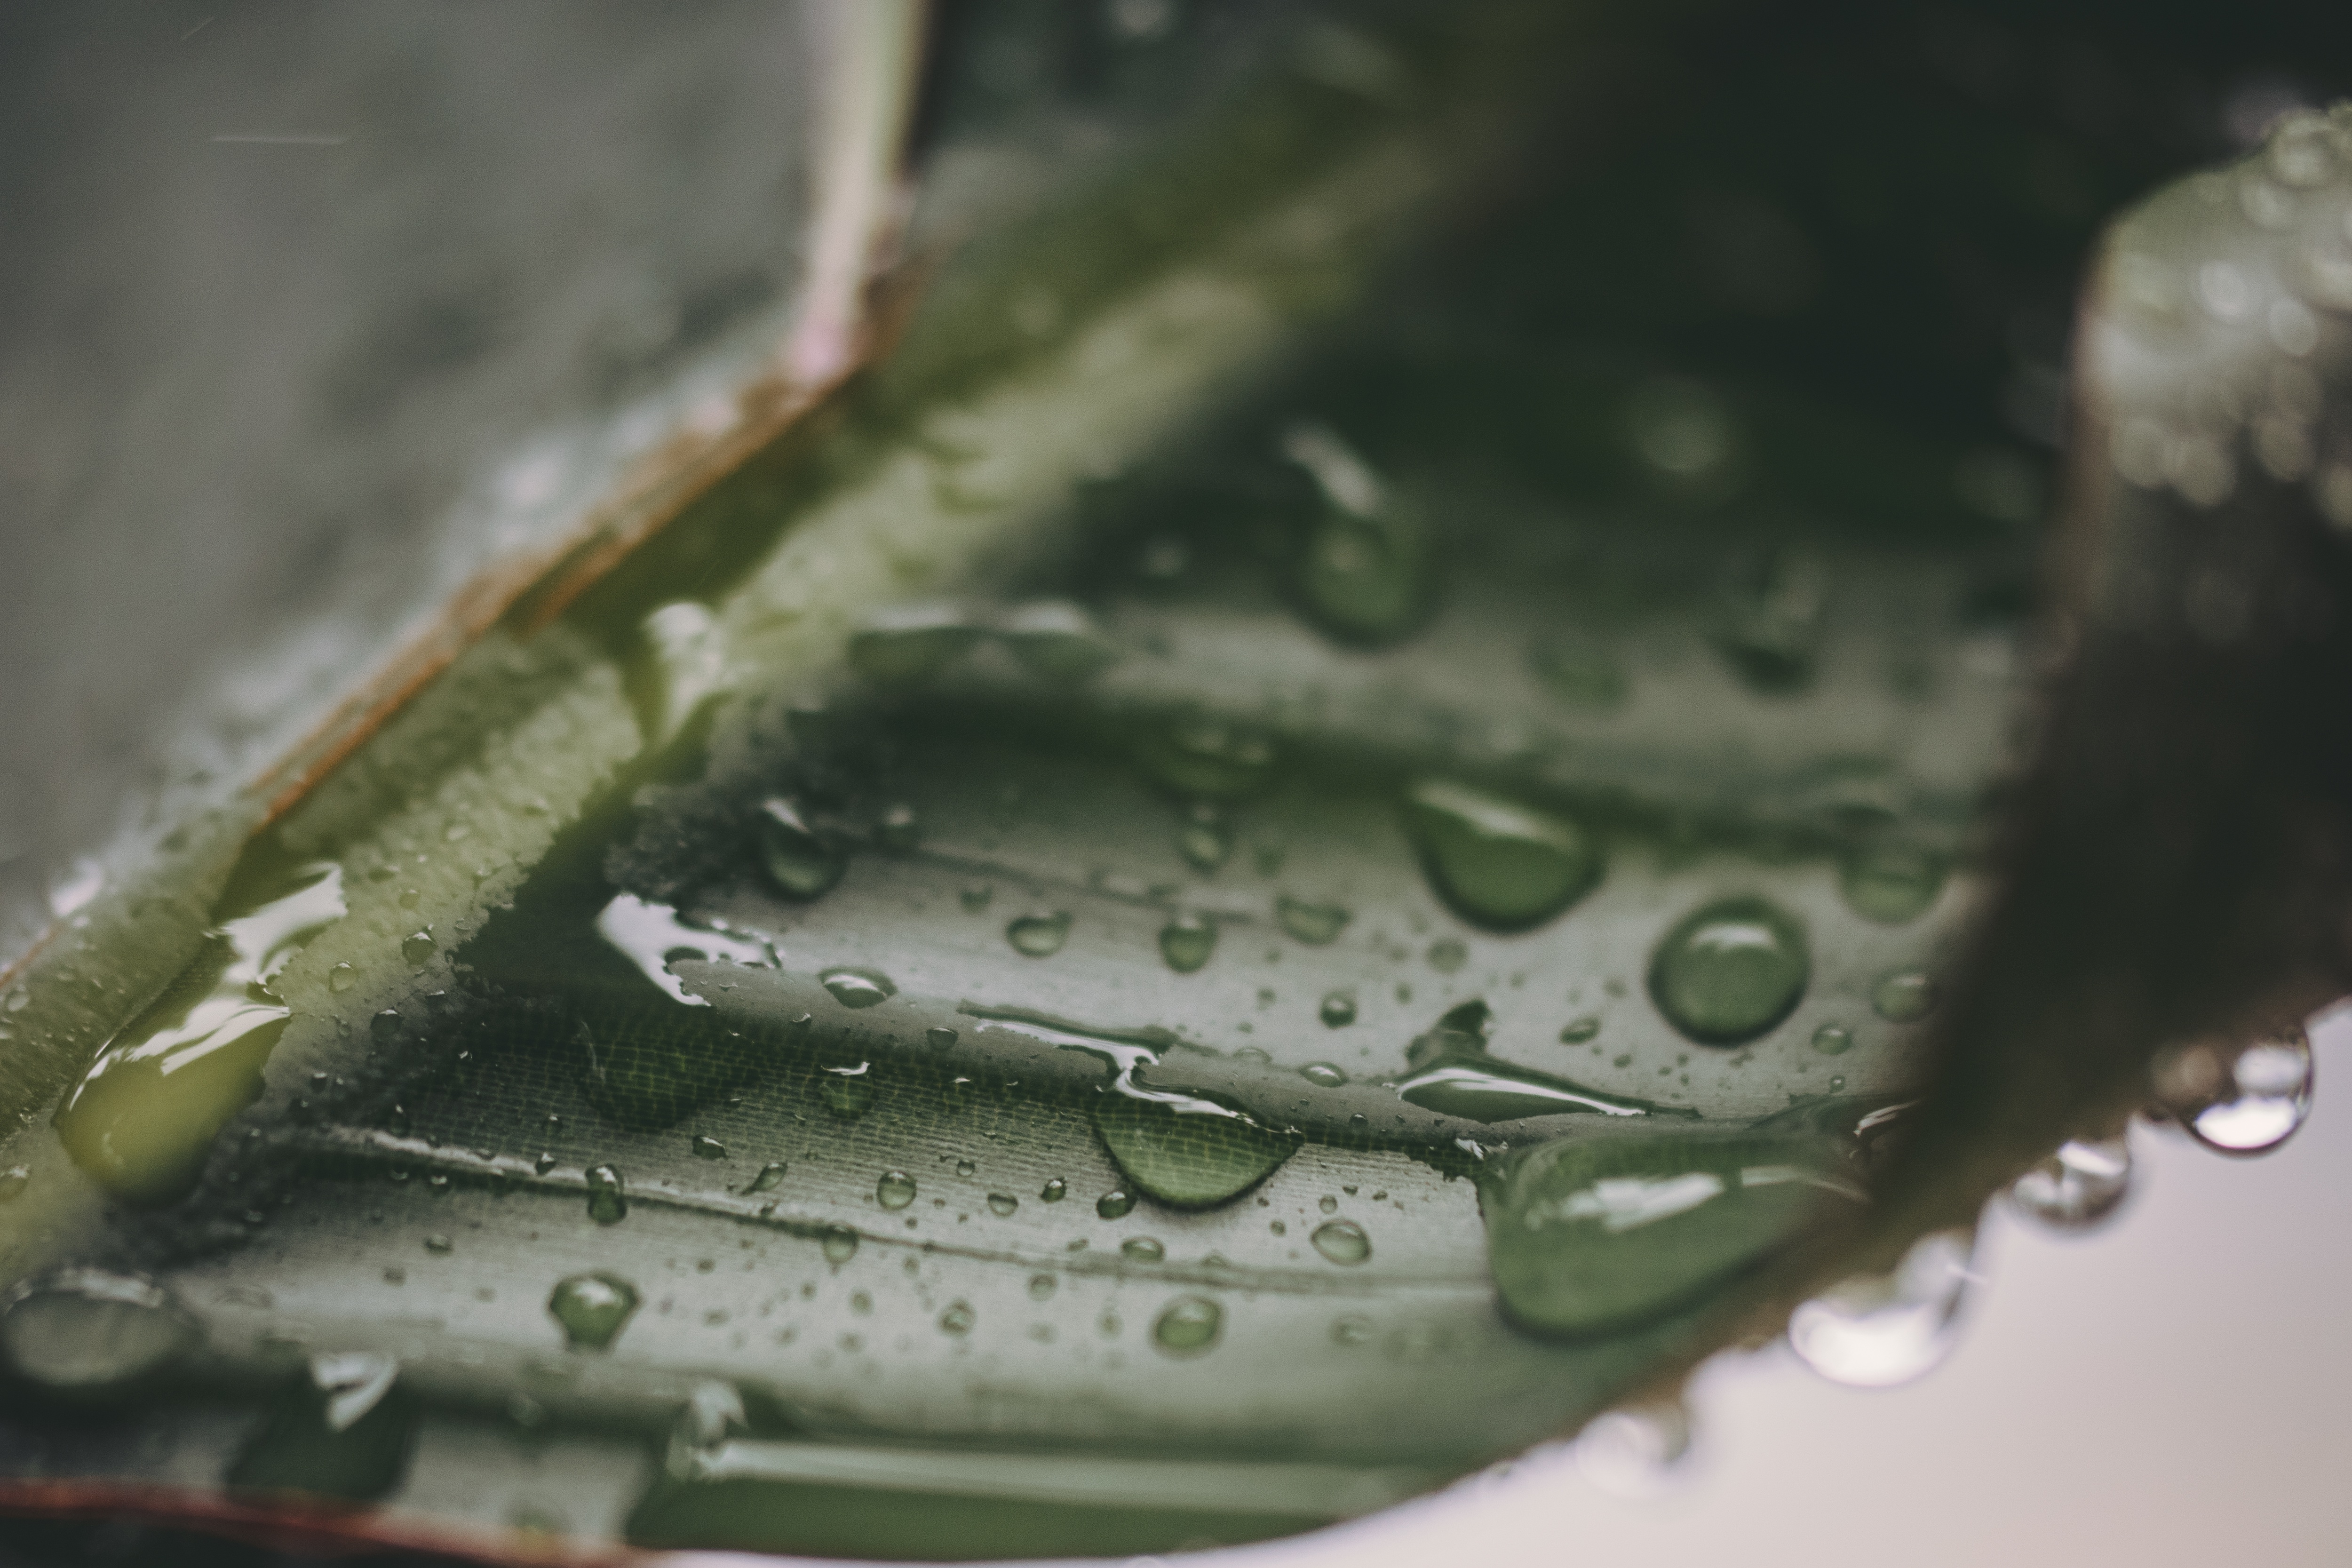
water, plant, photography, leaf, flower, green, close up, macro photography